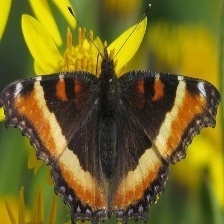
Species: MILBERTS TORTOISESHELL
Butterfly family (ImageNet category): admiral